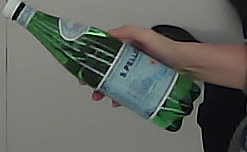
Product: sanpellegrino_water